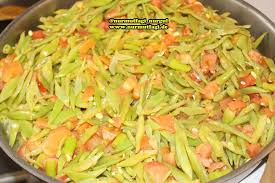
Yemek: taze_fasulye